HMS Iron Duke (F234)

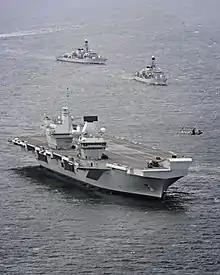
"Iron Duke" (upper right) in front of and behind during the latter's first sea trials

"Iron Duke" spent the first half of 2011 in the Persian Gulf before relieving off the coast Libya where she took part in combat operations for the first time in her 20-year history. She entered the Joint Operating Area on 16 July 2011 and over the course of the next five days, she went to Action Stations several times to support operations ashore. She was responsible for the destruction of a gun battery outside the besieged town of Misrata, while the frigate’s 4.5-inch gun fired many illuminating starshells to light up targets for NATO planes.